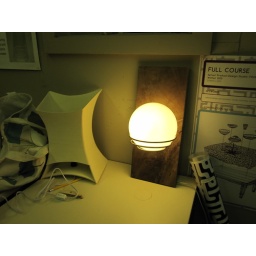
Inspired by Japanese sand and rock gardens...